Mossos d'Esquadra

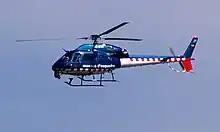
Helicopter logo of the Mossos d'Esquadra

The Mossos d'Esquadra have now replaced the Guardia Civil and National Police within the territory of Catalonia. This process of substitution began in 1994 and was completed in 2008.